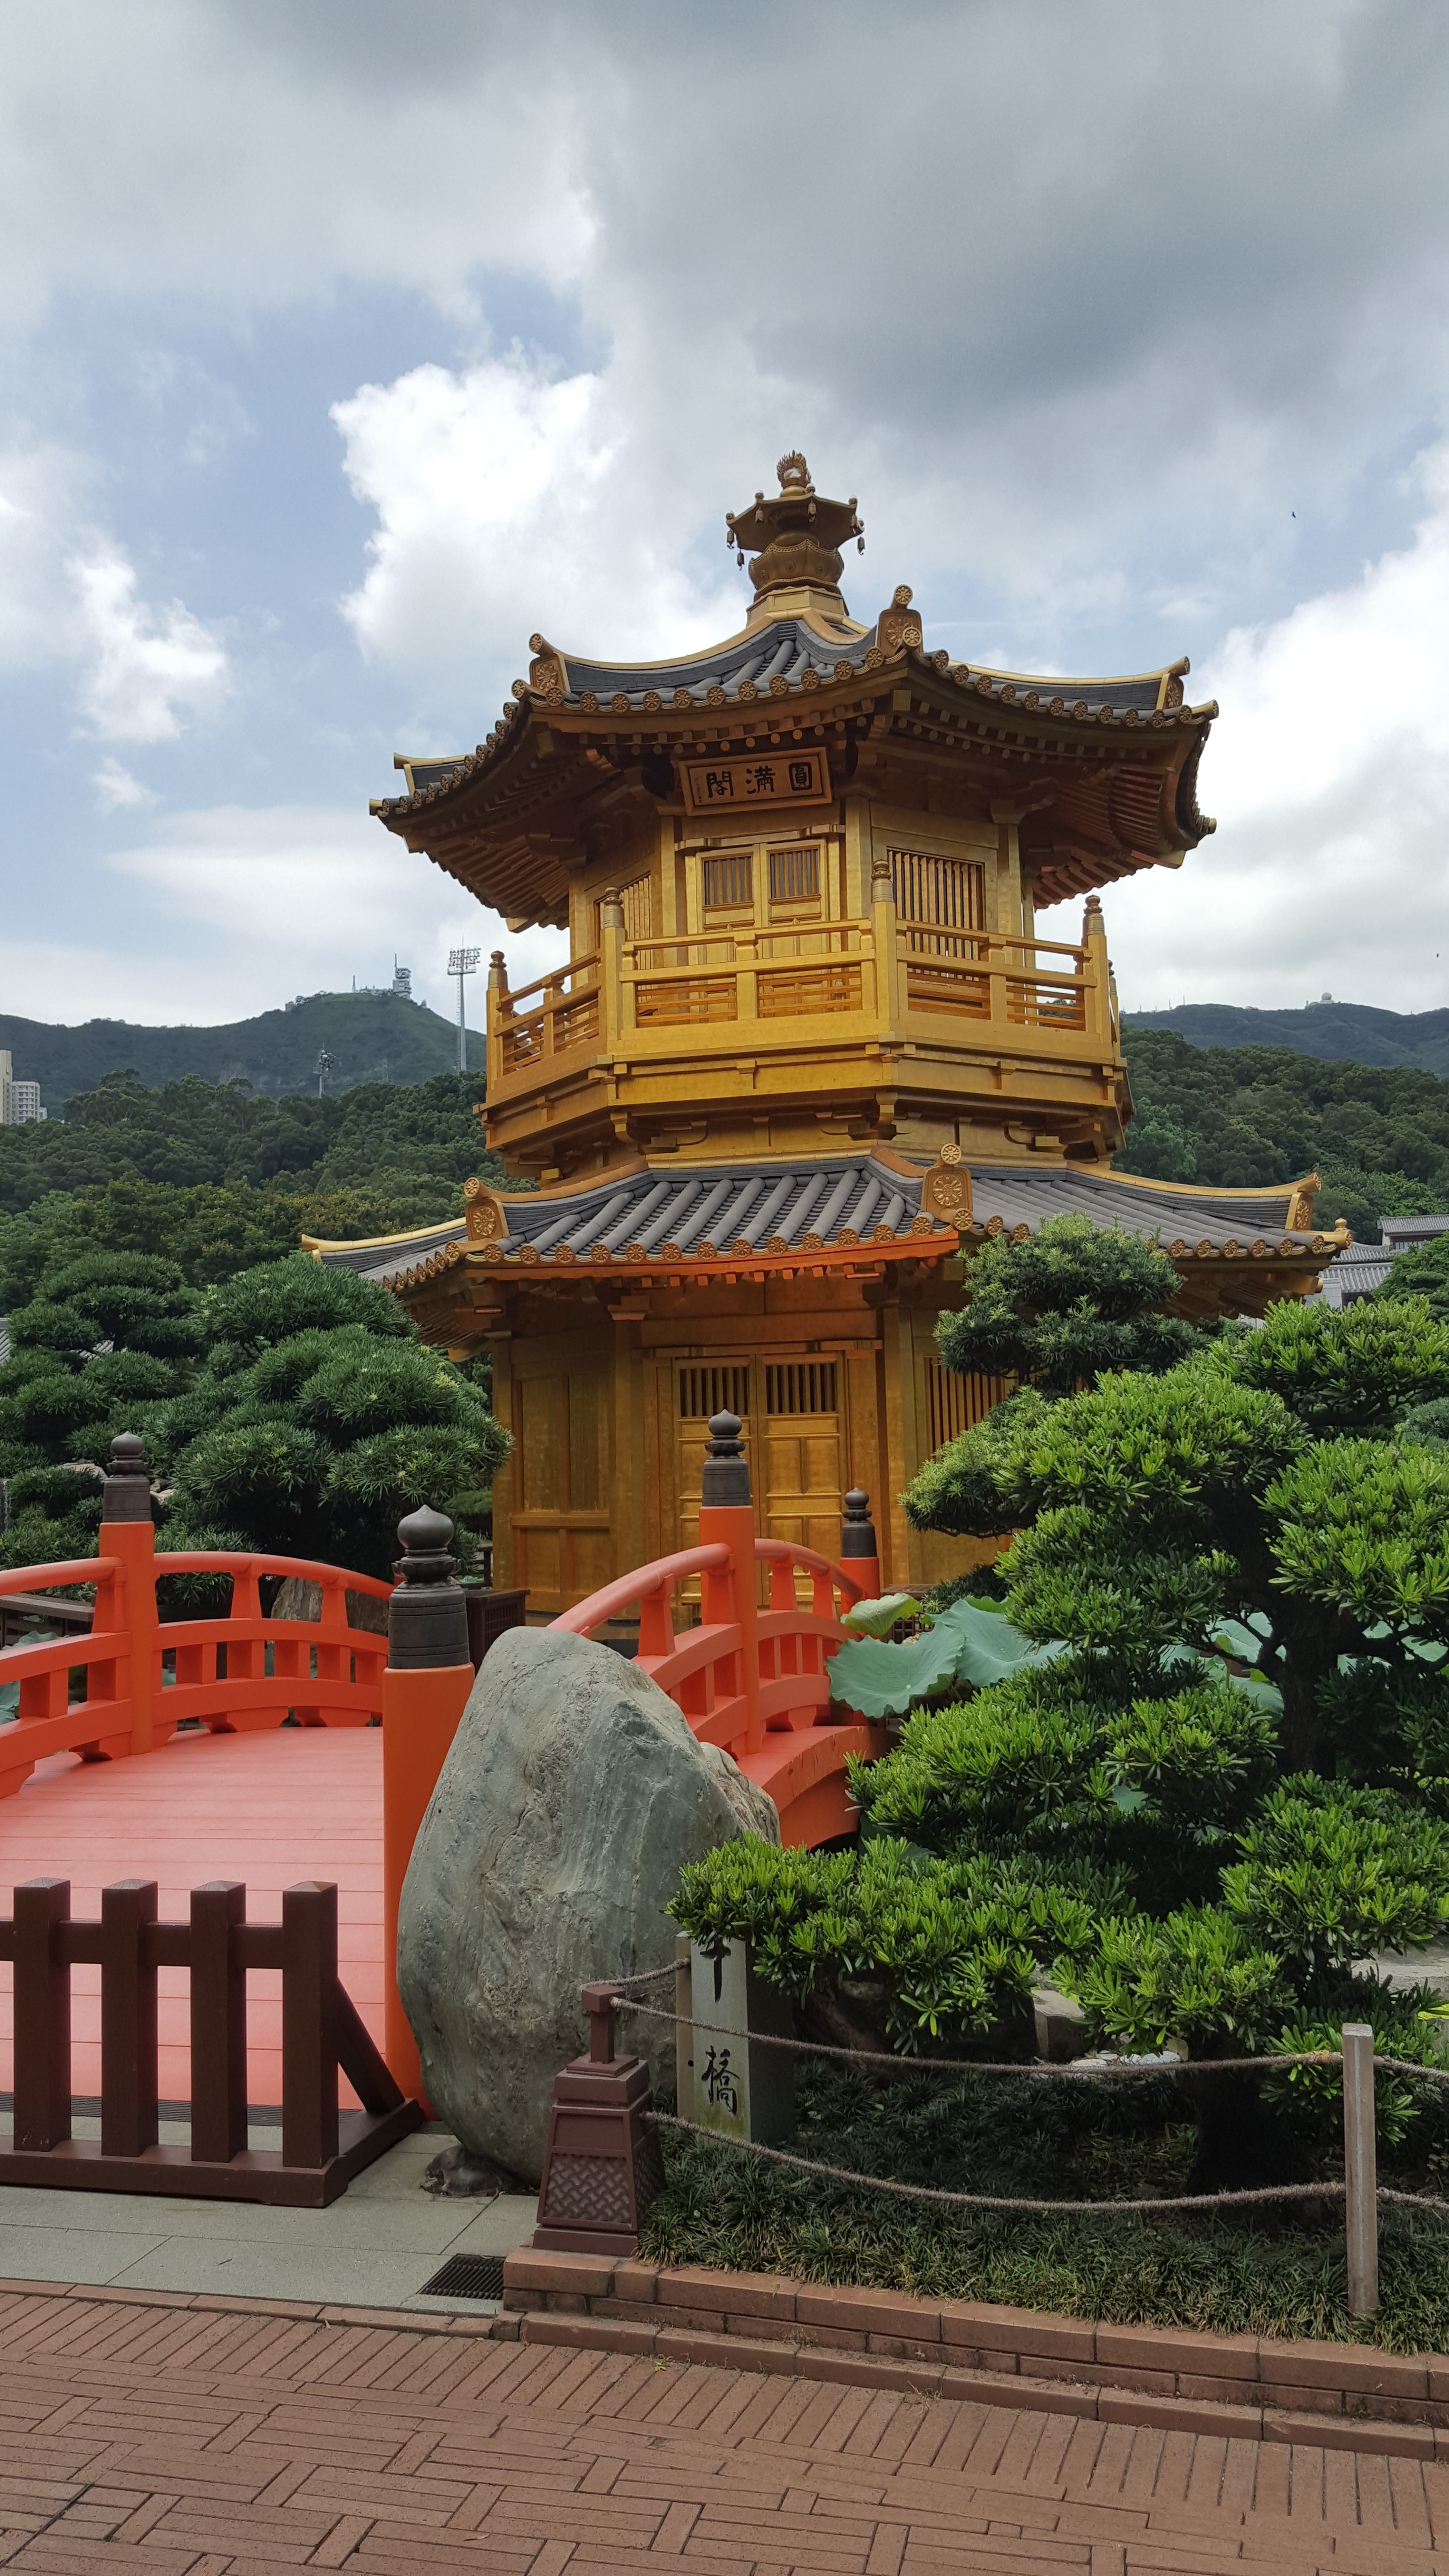
nature, architecture, building, palace, vacation, travel, tower, peaceful, park, landmark, tourism, zen, place of worship, temple, monastery, shrine, pagoda, hindu temple, ancient history, shinto shrine